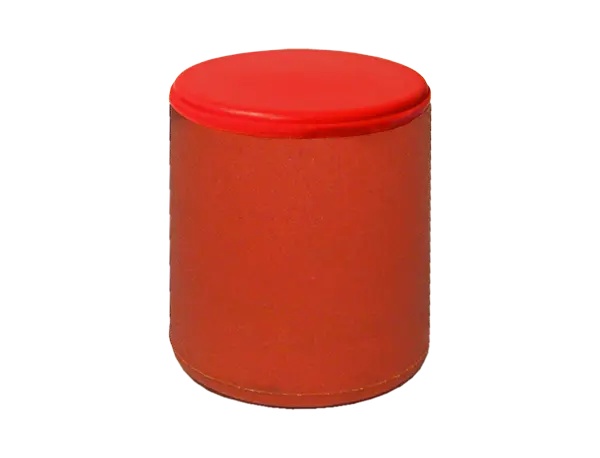
Bloc de ponçage manuel en caoutchouc pour disque adhésif Ø30 mm
Le APP KG MX est un bloc de ponçage manuel en caoutchouc souple , spécialement conçu pour les travaux de rectification localisée sur vernis de finition. Il est destiné à être utilisé avec des disques abrasifs autocollants de Ø30 mm , comme les disques 40MX, pour éliminer les petites inclusions de poussière , micro-défauts ou coulures présentes sur les surfaces peintes. Grâce à sa forme compacte, sa souplesse et sa compatibilité avec des abrasifs fins, le bloc APP KG MX garantit une correction précise, sans risque de sur-ponçage des zones voisines. Avantages : Bloc compact et ergonomique pour la retouche fine Compatible avec disques abrasifs Ø30 mm (type 40MX) Idéal pour supprimer les micro-défauts sur vernis (inclusions, coulures) Surface en caoutchouc souple → excellente prise en main et contrôle précis Permet une correction rapide sans abîmer la zone environnante Domaines d'application : Retouches localisées après peinture Élimination des défauts de finition (inclusions, poussières, petites coulures) Postes de polissage ou de contrôle qualité Ateliers de carrosserie, de peinture automobile, detailing
Brand: APP
Category: Hardware > Tool Accessories > Sanding Accessories > Sandpaper & Sanding Sponges > Sanding Sponges